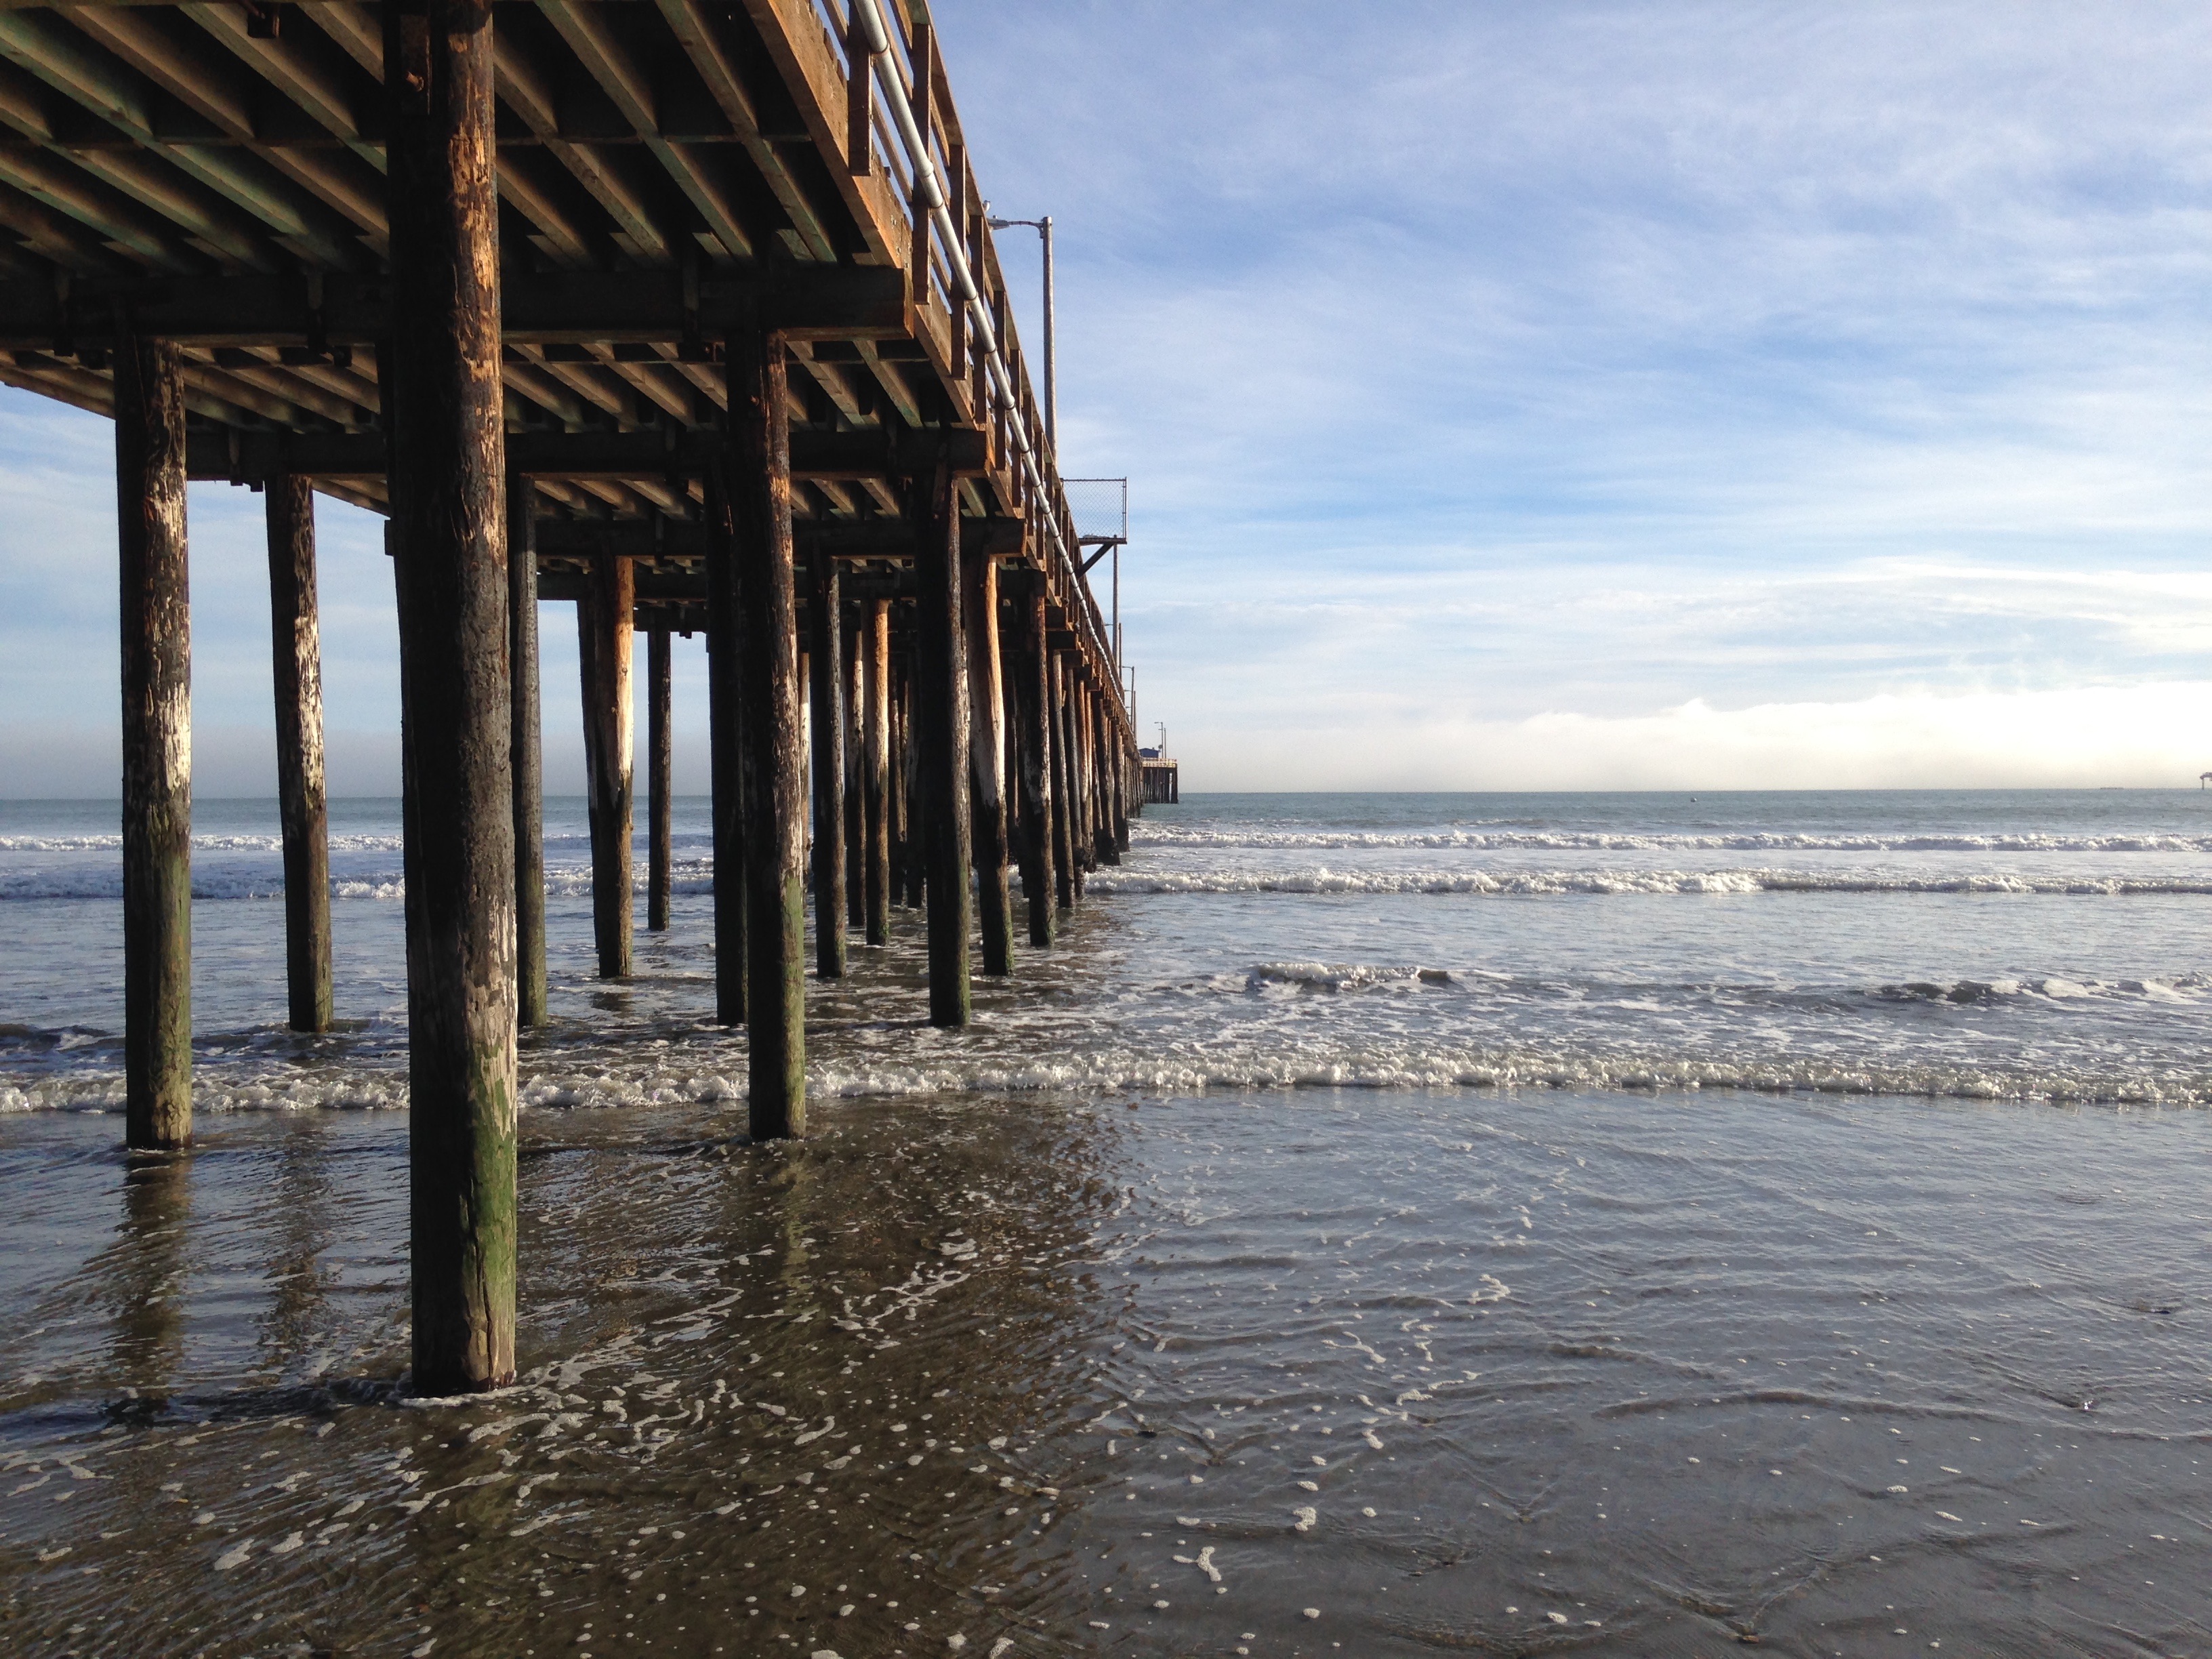
beach, sea, coast, ocean, boardwalk, shore, wave, pier, walkway, body of water, breakwater